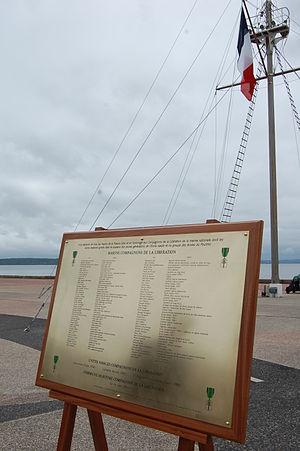
Présentation de la plaque commémorative des marins Compagnons de la Libération à l'Ecole navale
Un compagnon de la Libération est un membre de l'ordre de la Libération, créé le 16 novembre 1940 par le général de Gaulle en tant que chef des Français libres.